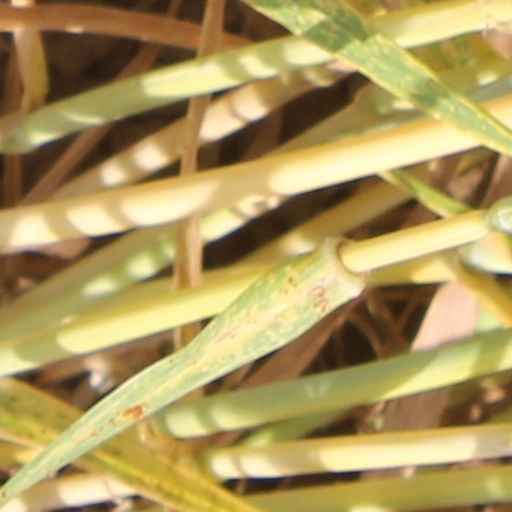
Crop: wheat